Zuidveen

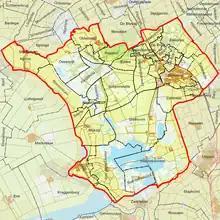
Zuidveen lies just south of the city of Steenwijk in Steenwijkerland.

Zuidveen (Dutch Low Saxon: "Zuudvene") is a Dutch village just south of Steenwijk in the municipality of Steenwijkerland. It forms a single urban area with Steenwijk.